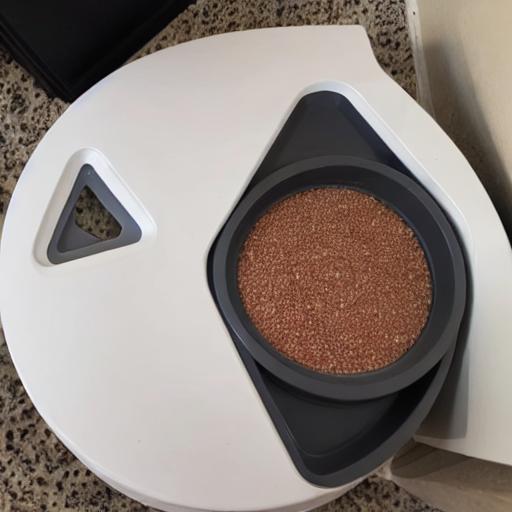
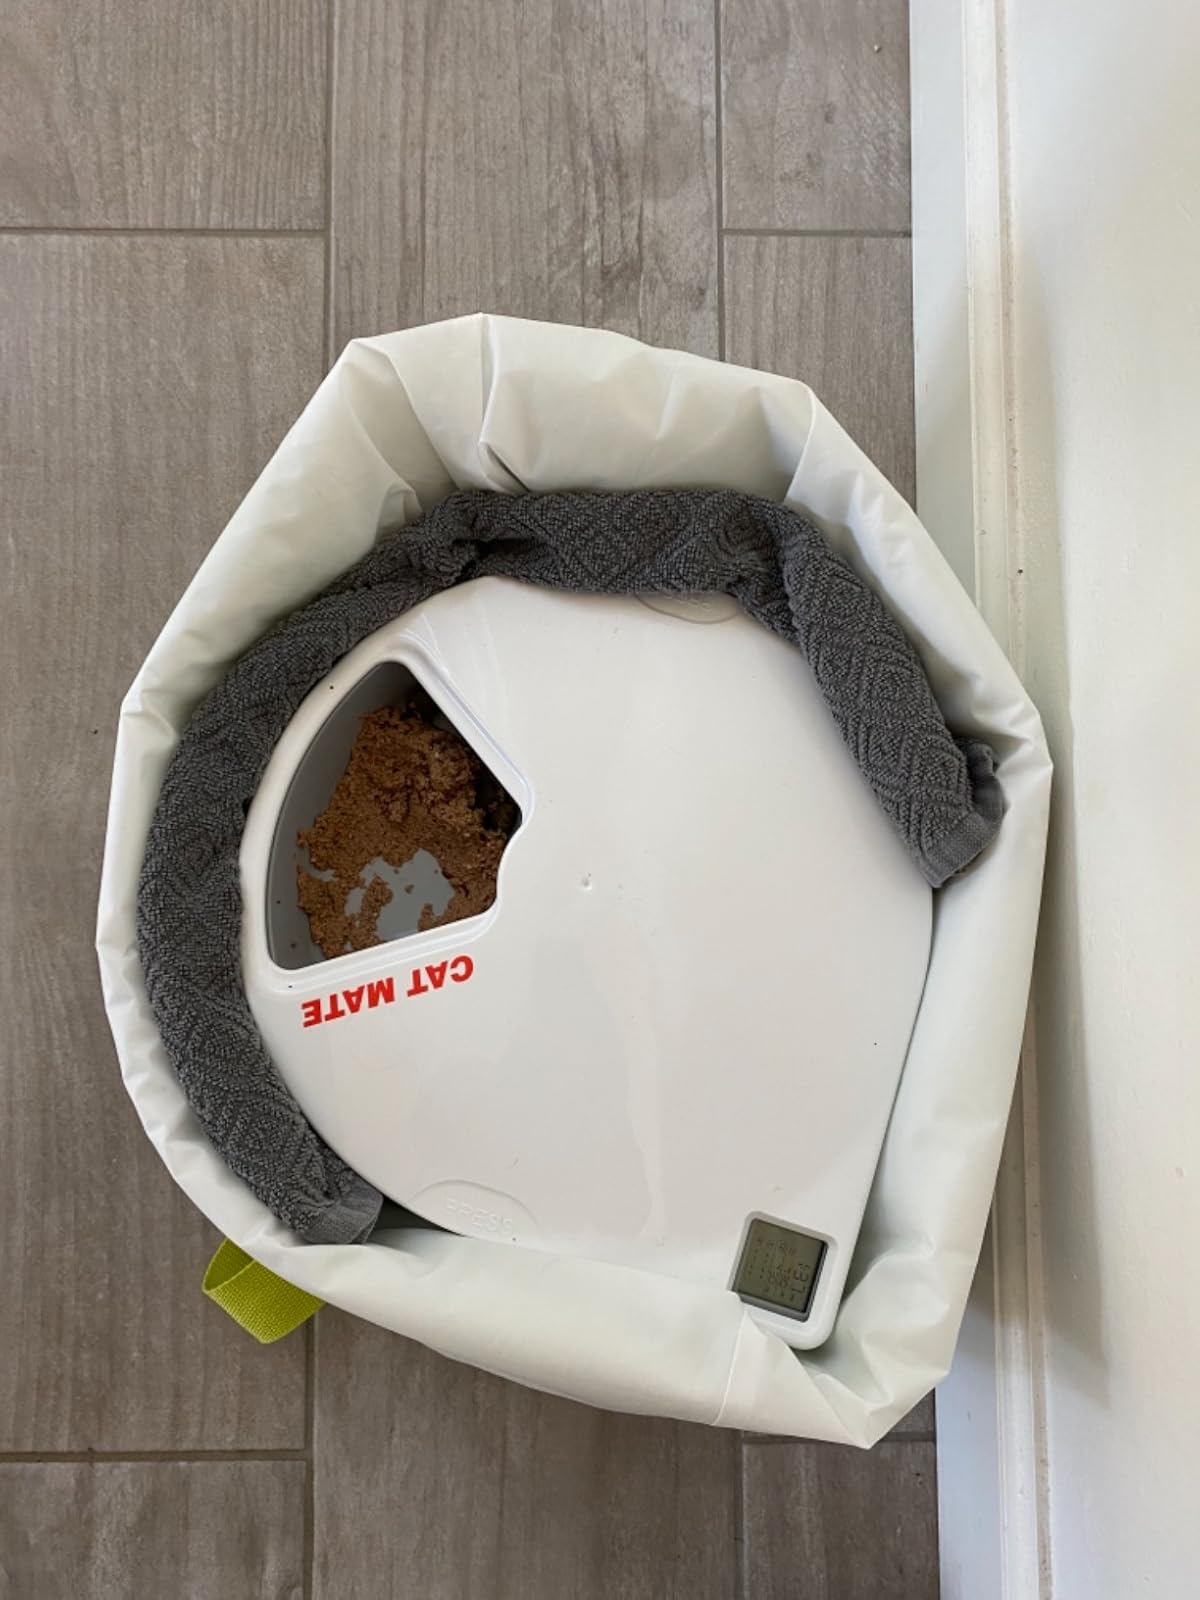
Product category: items_feeder
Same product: no